Changing the Game (film)

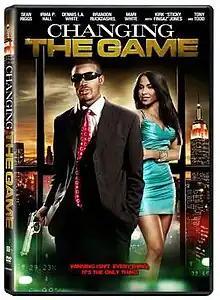

Changing the Game is a 2012 dramatic film starring Sean Riggs, Tony Todd, Raw Leiba, Sticky Fingaz, Brandon Ruckdashel and Irma P. Hall and directed by Rel Dowdell. The film opened theatrically by AMC Theatres in New York, Philadelphia, Chicago, DC, Atlanta and was cited by the noted website FilmFresh.com as one of the top three African-American films of 2012. The film recently premiered on May 15, 2014 on cable channel BET as the "Movie of the Week."